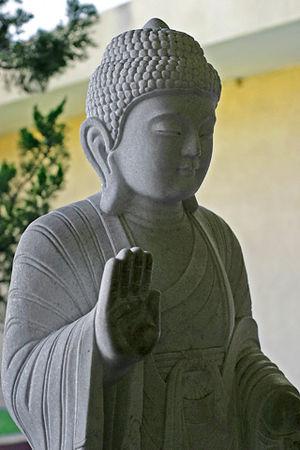
Le bouddhisme, qu'il s'agisse d'une religion, d'une philosophie ou d'une pratique souvent centrée sur la méditation, fut fondé par Siddhartha Gautama. Celui-ci naît environ en -556 du calendrier julien en Inde et sa doctrine se diffusera plus largement deux siècles plus tard. Le bouddhisme est une des plus anciennes religions encore largement pratiquées de nos jours. Se développant progresivement en dehors de sa région d'origine, l'Inde du nord-est, il a touché à une époque ou à une autre la quasi-totalité du continent asiatique, s'enrichissant d'éléments issus des cultures d'Asie centrale, d'Extrême-Orient, d'Asie du Sud-Est, ainsi que des cultures hellénistique et himalayenne. Malgré des premiers contacts avec l'Europe à l'époque du gréco-bouddhisme, ce n'est qu'au XIXᵉ siècle que les lettrés européens ont commencé à s'y intéresser sérieusement, mais en relayant une vision parfois biaisée du bouddhisme en Occident. Au XXIᵉ siècle, bien que la grande majorité des bouddhistes résident toujours en Asie, on en trouve sur tous les continents, qu'ils soient autochtones ou issus de l'émigration asiatique. Au fil du temps, de nombreuses écoles sont apparues.
Siddhārtha Gautama, dit Shakyamuni ou le Bouddha, est un chef spirituel qui vécut au VIᵉ siècle av. J.-C. ou au Vᵉ siècle av. J.-C., fondateur historique d'une communauté de moines errants qui donnera naissance au bouddhisme.